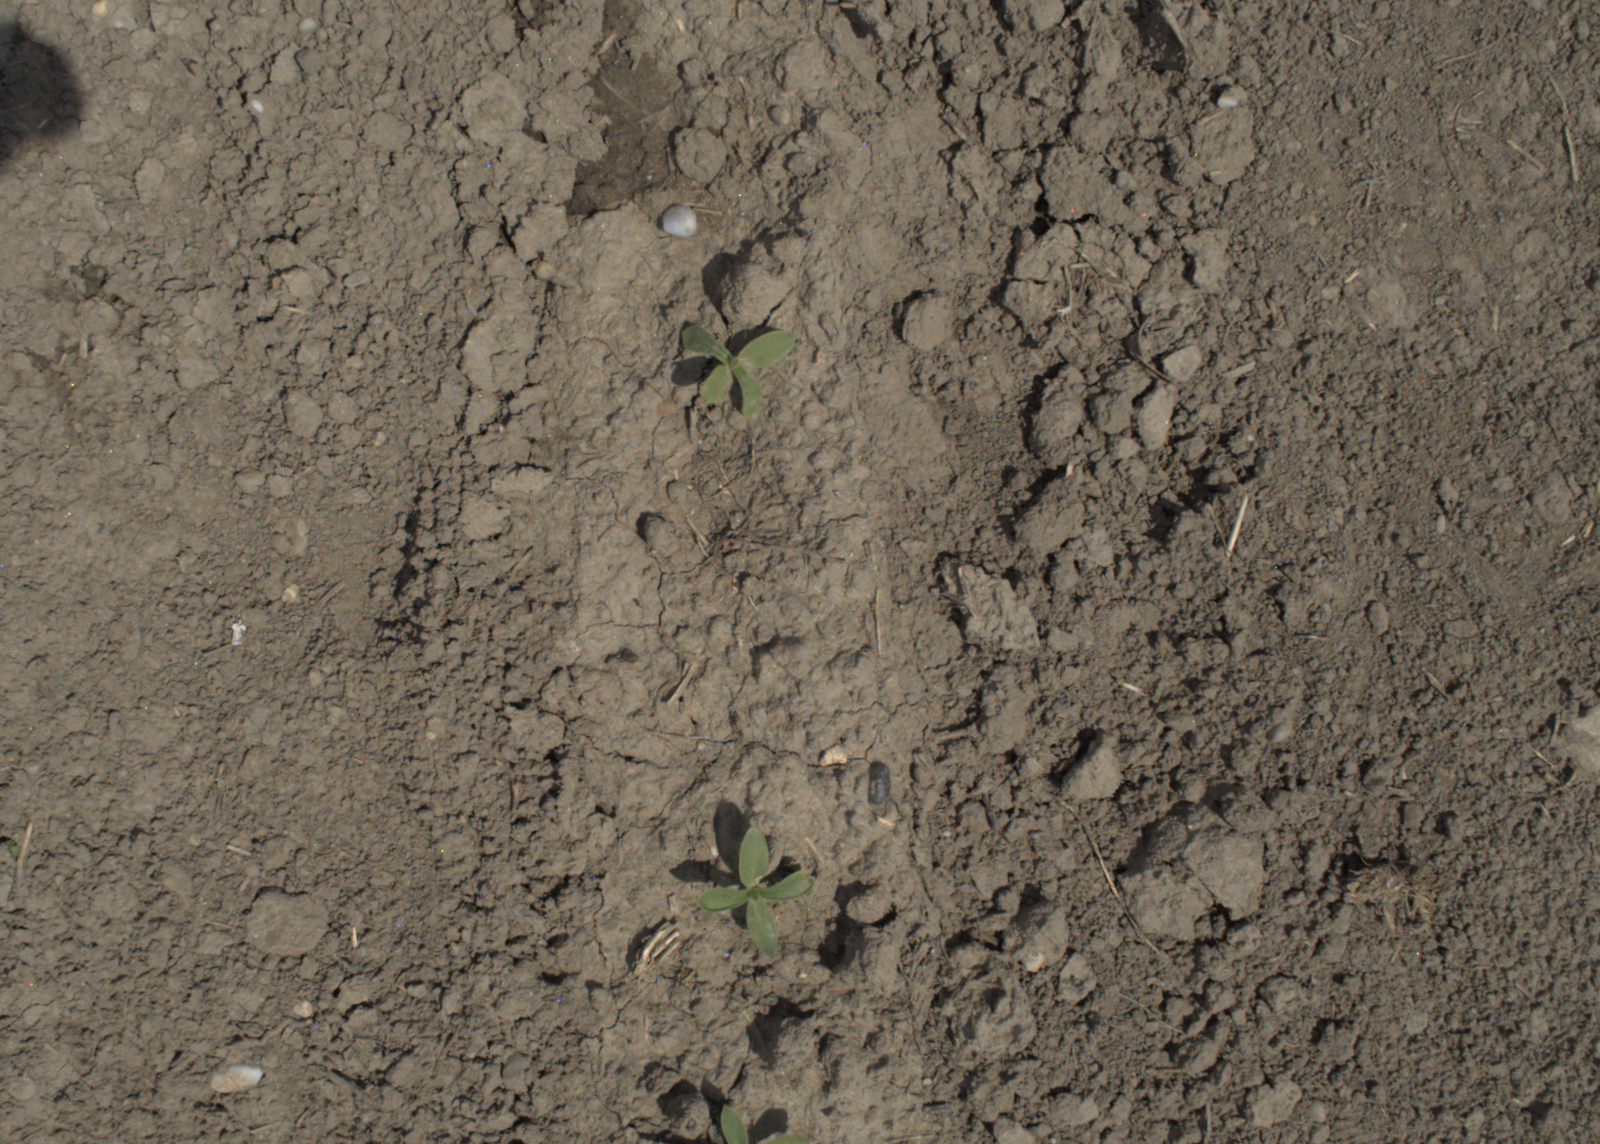
Capture date: 01.06.2021 11:49:24
Weather: mixed
Wind: light
Seeding date: 27.04.2021
Plant canopy height (mm): 888